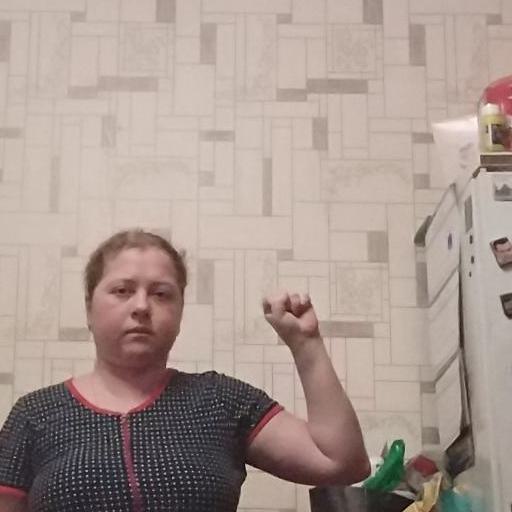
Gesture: fist